Lummi Island

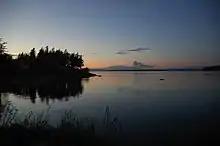
View from Lummi Island

Lummi Island lies at the southwest corner of Whatcom County, Washington, United States, between the mainland part of the county and offshore San Juan County. The Lummi Indian Reservation is situated on a peninsula east of the island, but it does not include Lummi Island. The island has a land area of and had a population of 822 as of the 2000 census. The population nearly doubles in summer when second-home owners from Canada and the U.S. arrive for the summer months.